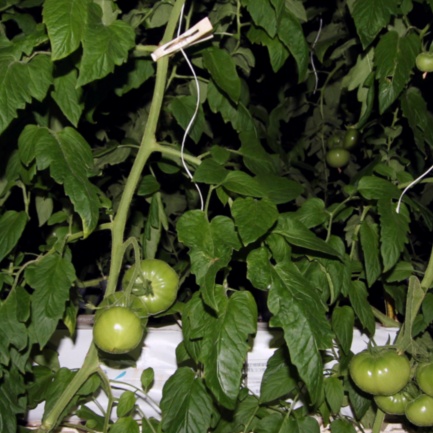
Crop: tomato